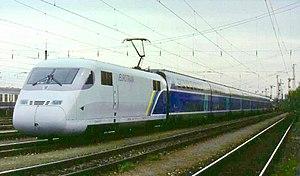
L'Eurotrain est composé d'une rame de 8 voitures DUPLEX à deux niveaux d'Alsthom, encadrée de deux motrices D'ICE Siemens. Cet accouplement inhabituel était destiné à des essais en vue de répondre à un appel d'offre de Taïwan, non conclu. Vue en gare de Münich-Laim le 17 avril 1998.
La grande vitesse ferroviaire en France consiste en un réseau de lignes à grande vitesse parcouru par des trains à grande vitesse : les trains de marques TGV, iDTGV et Ouigo pour les liaisons nationales, mais également Eurostar, Thalys, Izy, Lyria, ICE et AVE pour les liaisons internationales.
Les TGV Duplex sont des rames électriques TGV de la SNCF, mises en service de 1995 à 2012. Comme leur nom l'indique, elles sont constituées de voitures à deux niveaux. La circulation à l'intérieur de la rame s'effectue par le niveau supérieur, offrant ainsi plus de calme aux voyageurs installés dans le niveau inférieur de chaque voiture. L'étage inférieur de la voiture-bar n'est pas accessible aux voyageurs, car il est occupé par des équipements électriques. Les rames Duplex ont, pour une même longueur, une capacité de transport supérieure de 133 places à celle des TGV Réseau : une rame, composée de 8 voitures, dispose ainsi de 182 places en 1ʳᵉ classe et 328 en 2ᵈᵉ classe, soit un total de 510 places. Par ailleurs, 634 places sont disponibles en aménagement « Ouigo ».